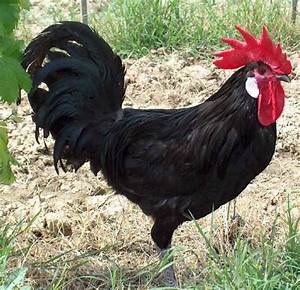
Label: gallina